Regional State Archives in Oslo

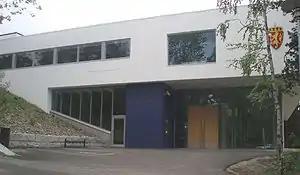
The archives are located at Sognsvann

The agency was created in 1914 as the Regional State Archives in Kristiania, and initially covered all of Eastern Norway and Agder. From 13 July 1917 the newly created Regional State Archives in Hamar took over documents from Oppland and Hedmark. The current name was adopted in 1924. With the opening of the Regional State Archives in Kristiansand in 1934, documents from Agder was moved there. The final demerger took place in 1994, when the Regional State Archives in Kongsberg took over documents from Buskerud, Telemark and Vestfold.